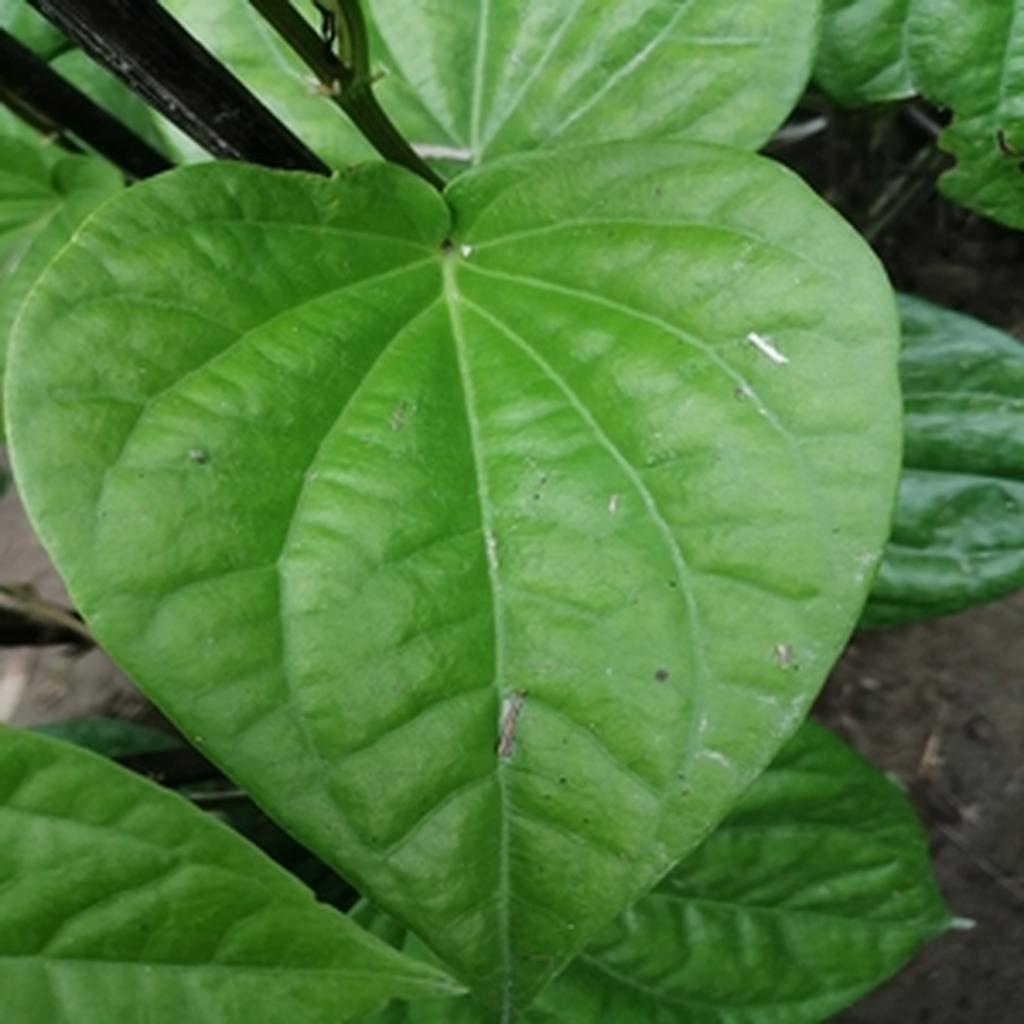
Label: Healthy_Leaf